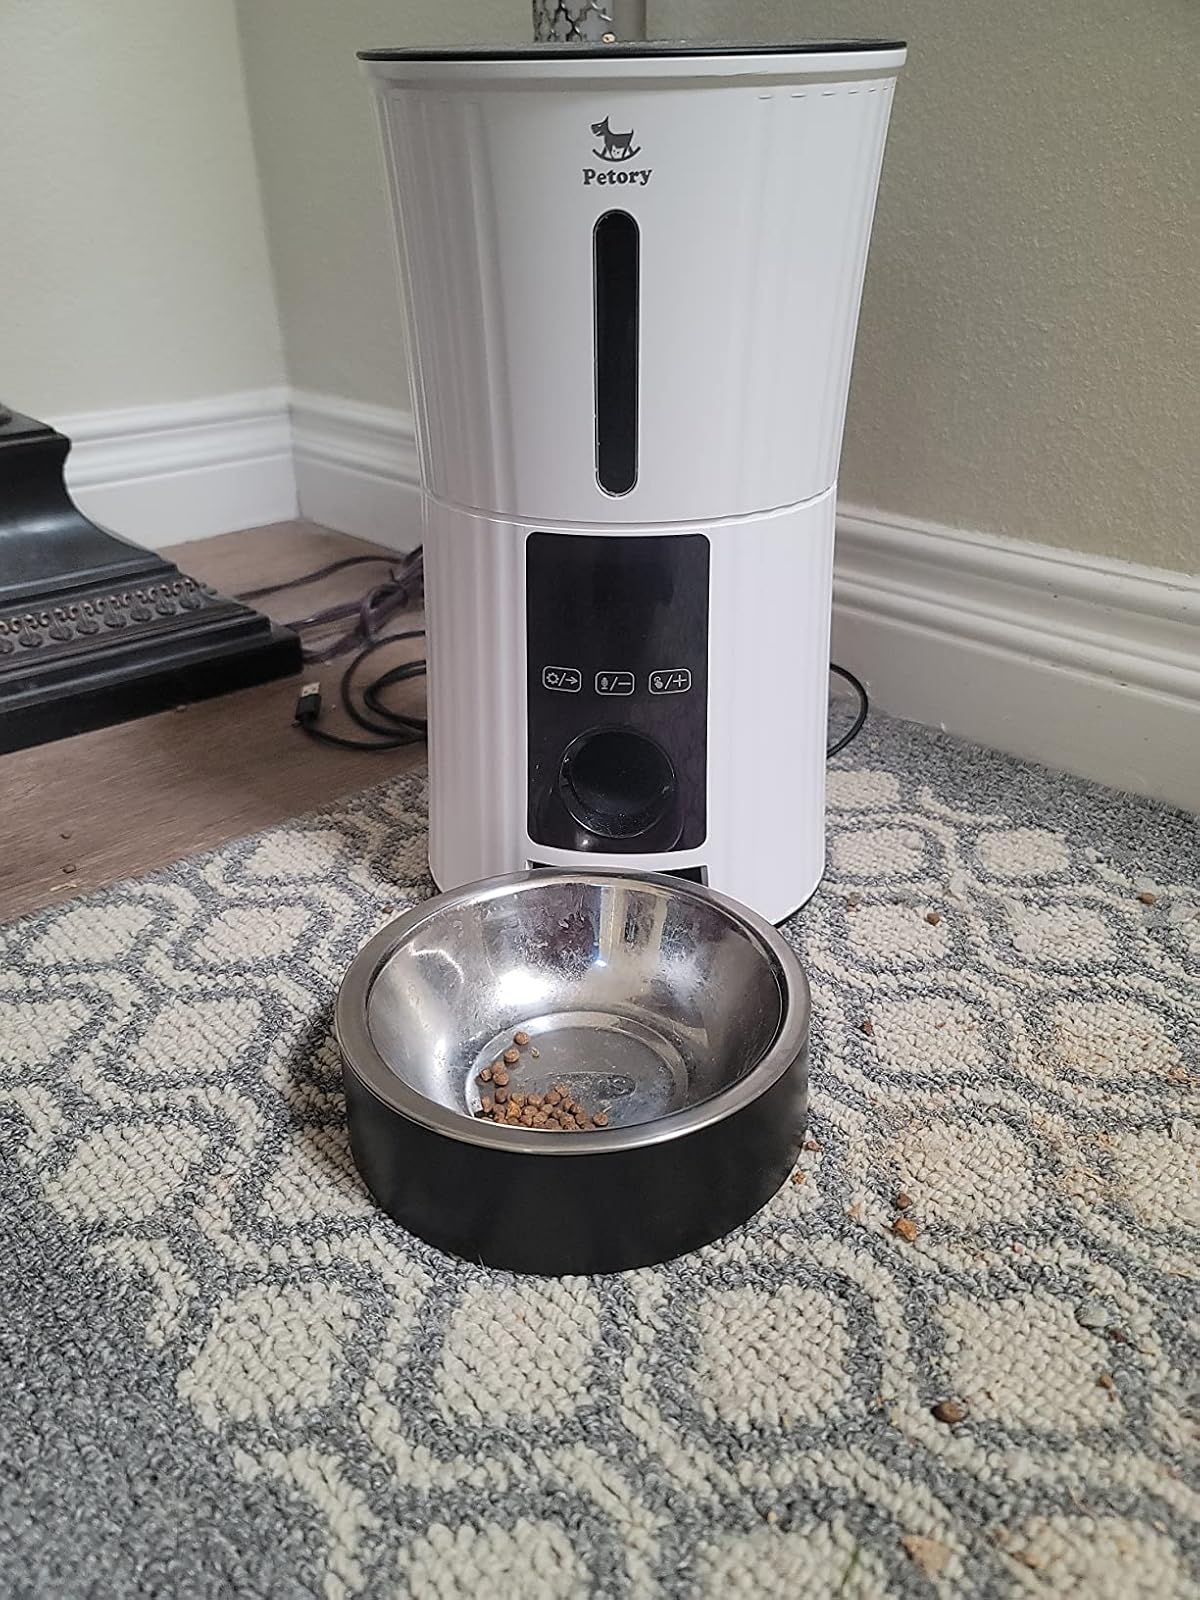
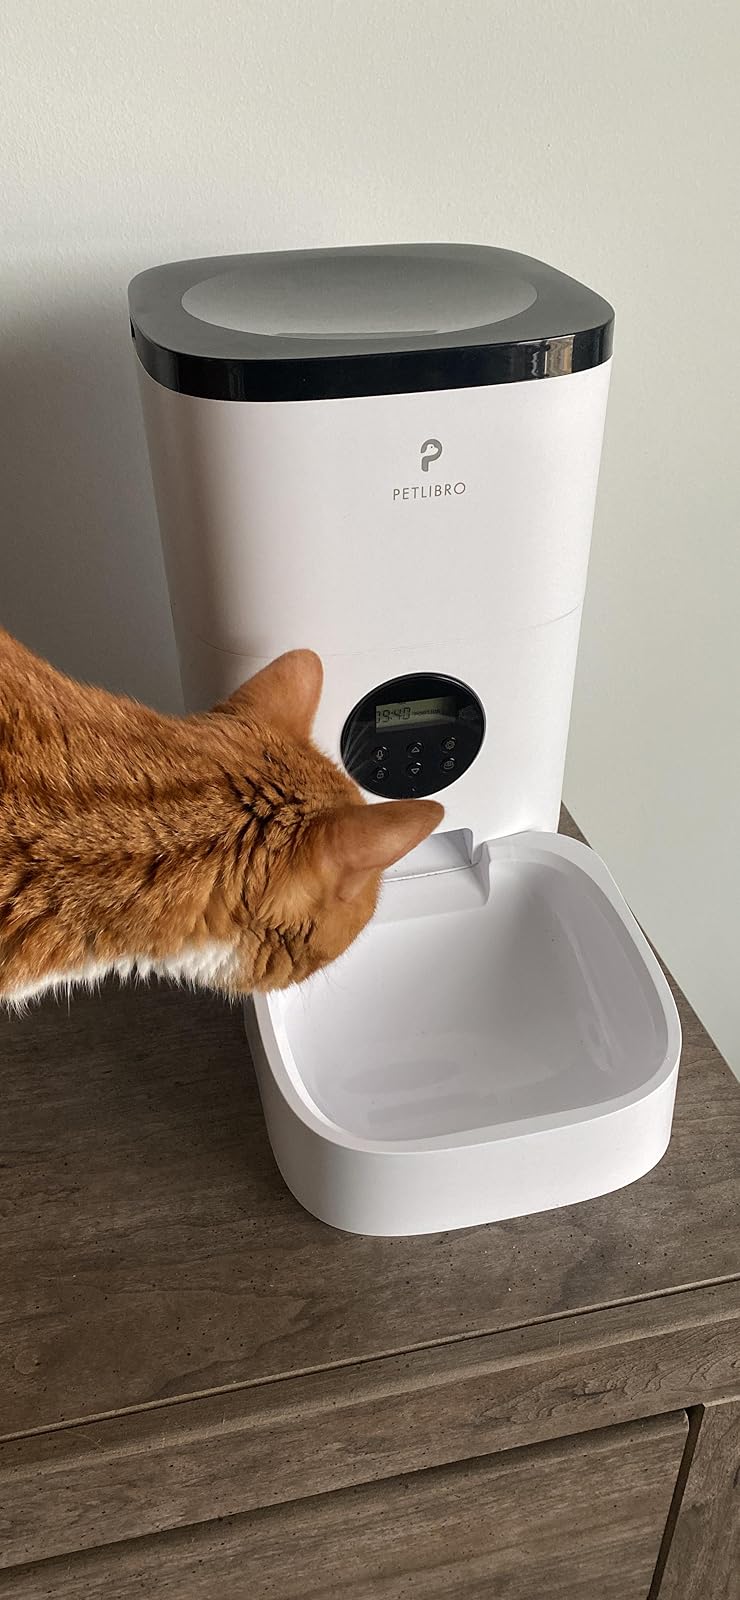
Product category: items_feeder
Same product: no